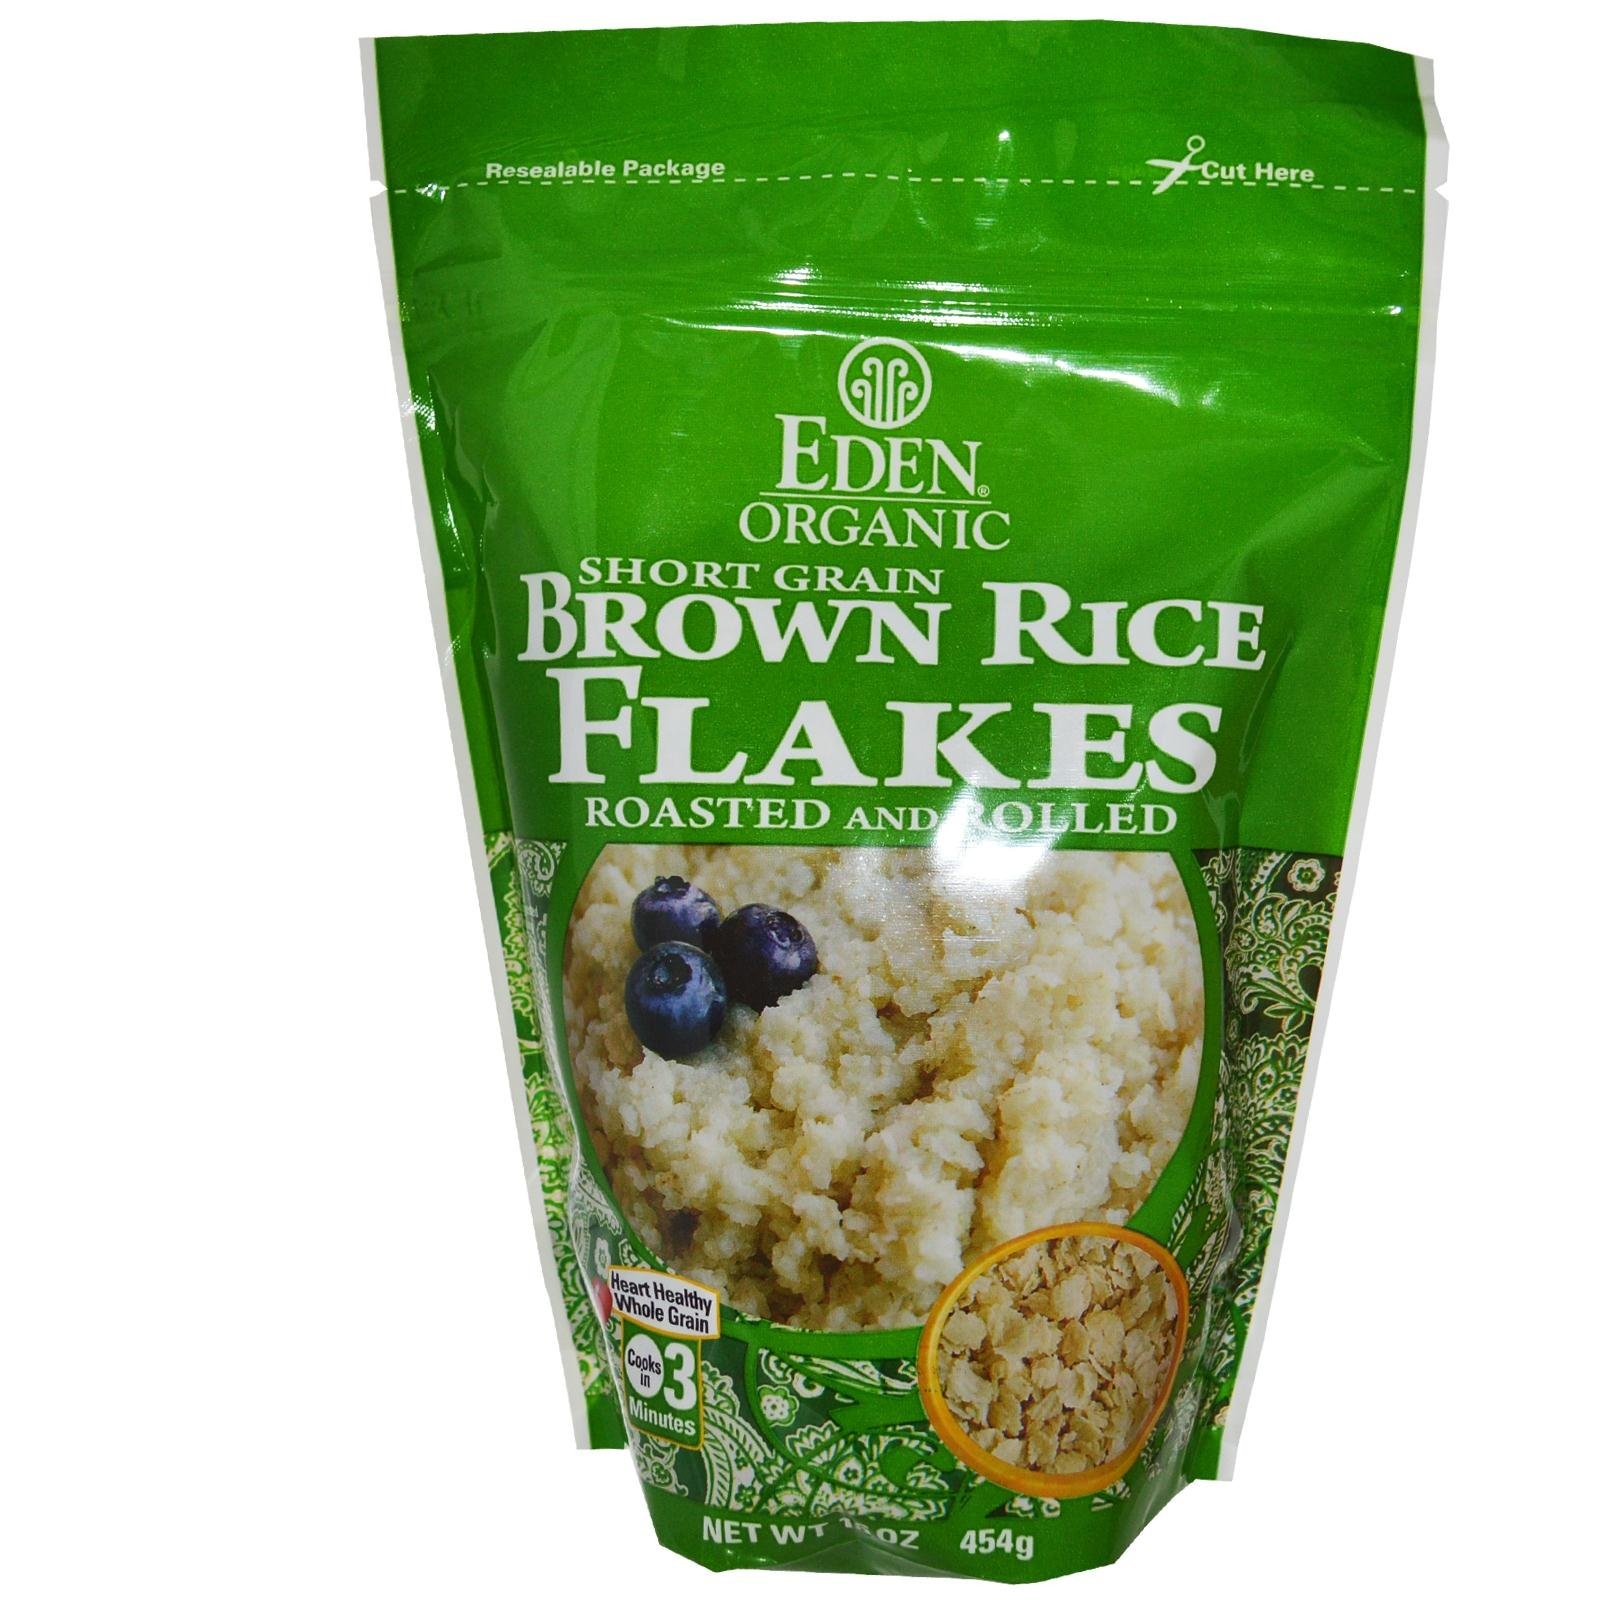
Item Name: Eden Foods Organic Brown Rice Cereal Flakes 16 oz. (Pack of 12)
Product Description: Upc: 024182-021608 case upc: 024182-031607 organic brown rice cereal flakes 12/16 oz by eden foods dairy free; non-gmo project verified ; kosher; vegan; low salt / low sodium / reduced sodium; yeast free; natural or organic ingredients ingredients: organic short grain brown rice (oryza sativa)
Value: 192.0
Unit: Fl Oz

Price: 39.945